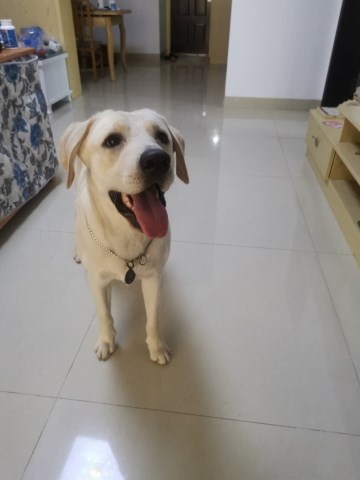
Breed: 3580-n000122-Labrador_retriever